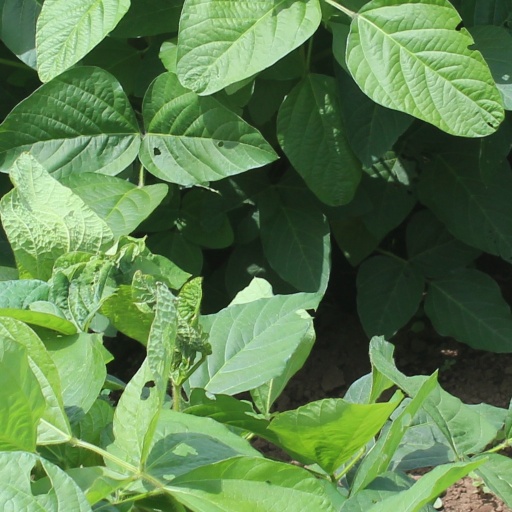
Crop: soybean